Thomson problem

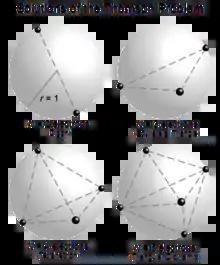
Schematic geometric solutions of the mathematical Thomson Problem for up to "N" = 5 electrons.

Mathematically exact minimum energy configurations have been rigorously identified in only a handful of cases.